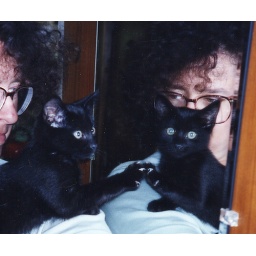
BB & the cat in the mirror